Scott Cross (film director)

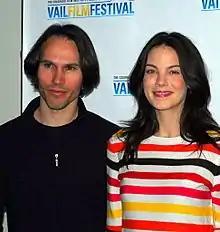
Scott Cross and Michelle Monaghan

Scott Cross is an American producer, actor, writer, and entrepreneur. He is co-founder of the Vail Film Festival in Vail, Colorado, co-founder of the Los Cabos International Film Festival in Los Cabos, Mexico, and co-president of Cross Pictures, a film and television production company. The Vail Film Festival has been named "one of the top ten destination film festivals in the world," according to "MovieMaker" magazine.